The Space Ship Under the Apple Tree

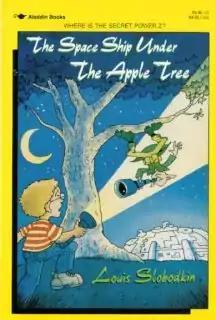
Cover of the first book of series.

The Space Ship Under The Apple Tree is a children's science fiction book series by Louis Slobodkin, and also the name of the first book of the series. The books were published by Macmillan.